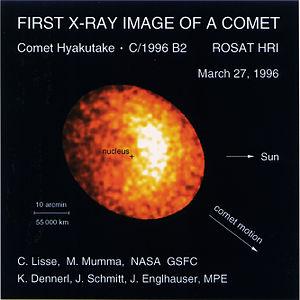
C/1996 B2 (Hyakutake) est une comète non périodique, qui fut visible à l'œil nu et devint une grande comète en 1996.